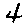
Label: 4